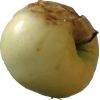
Label: Apple hit 1